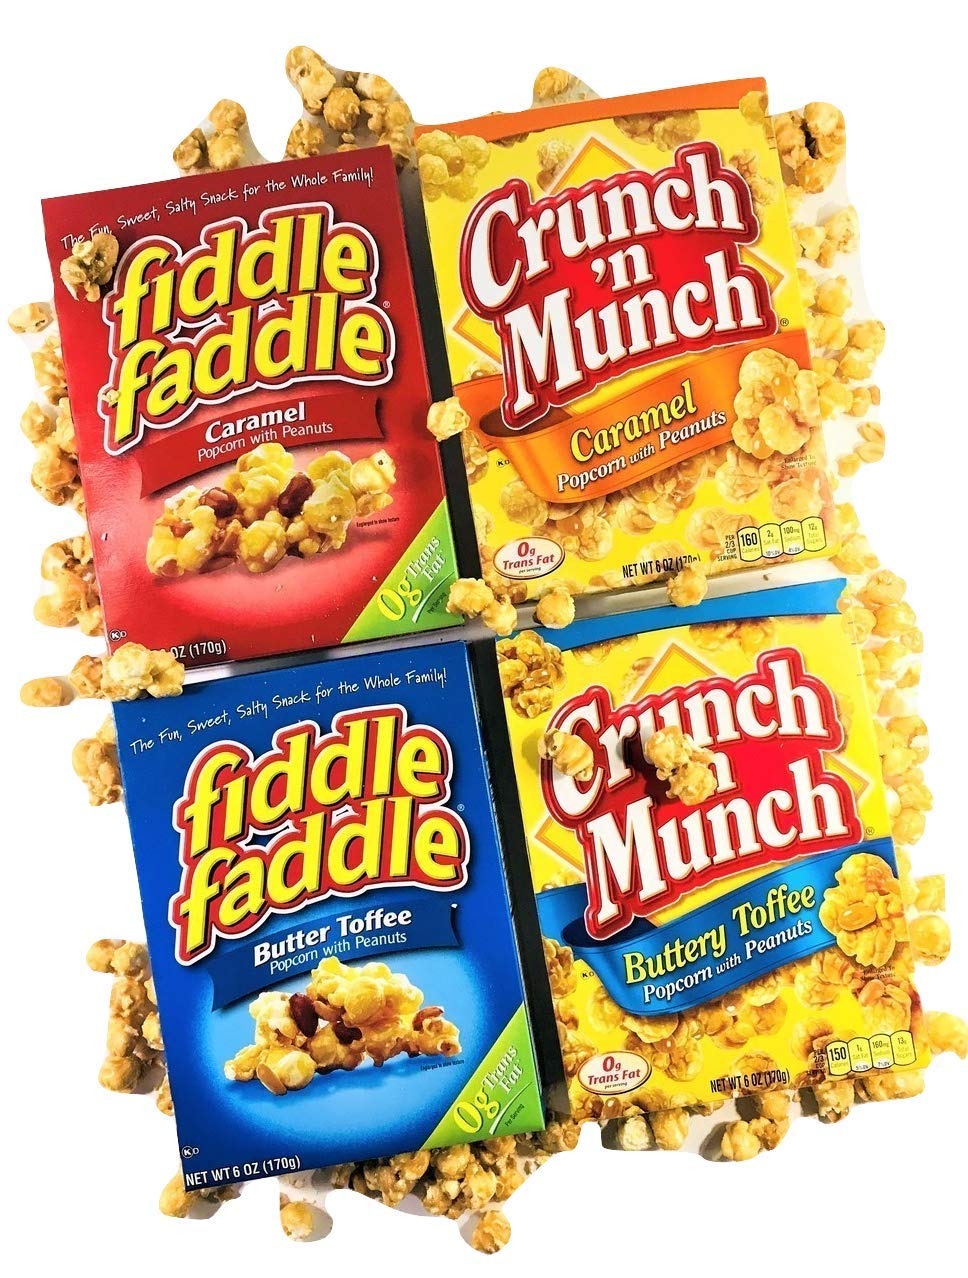
Item Name: Crunch n Munch, Fiddle Faddle Ideal Variety 4 Pack - 2 Crunch n Munch (Caramel and Buttery Toffee) Plus 2 Fiddle Faddle (Butter Toffee and Carmel)| A Box of Each Popcorn Snack Flavor (4 Boxes)
Value: 24.0
Unit: Ounce

Price: 18.53